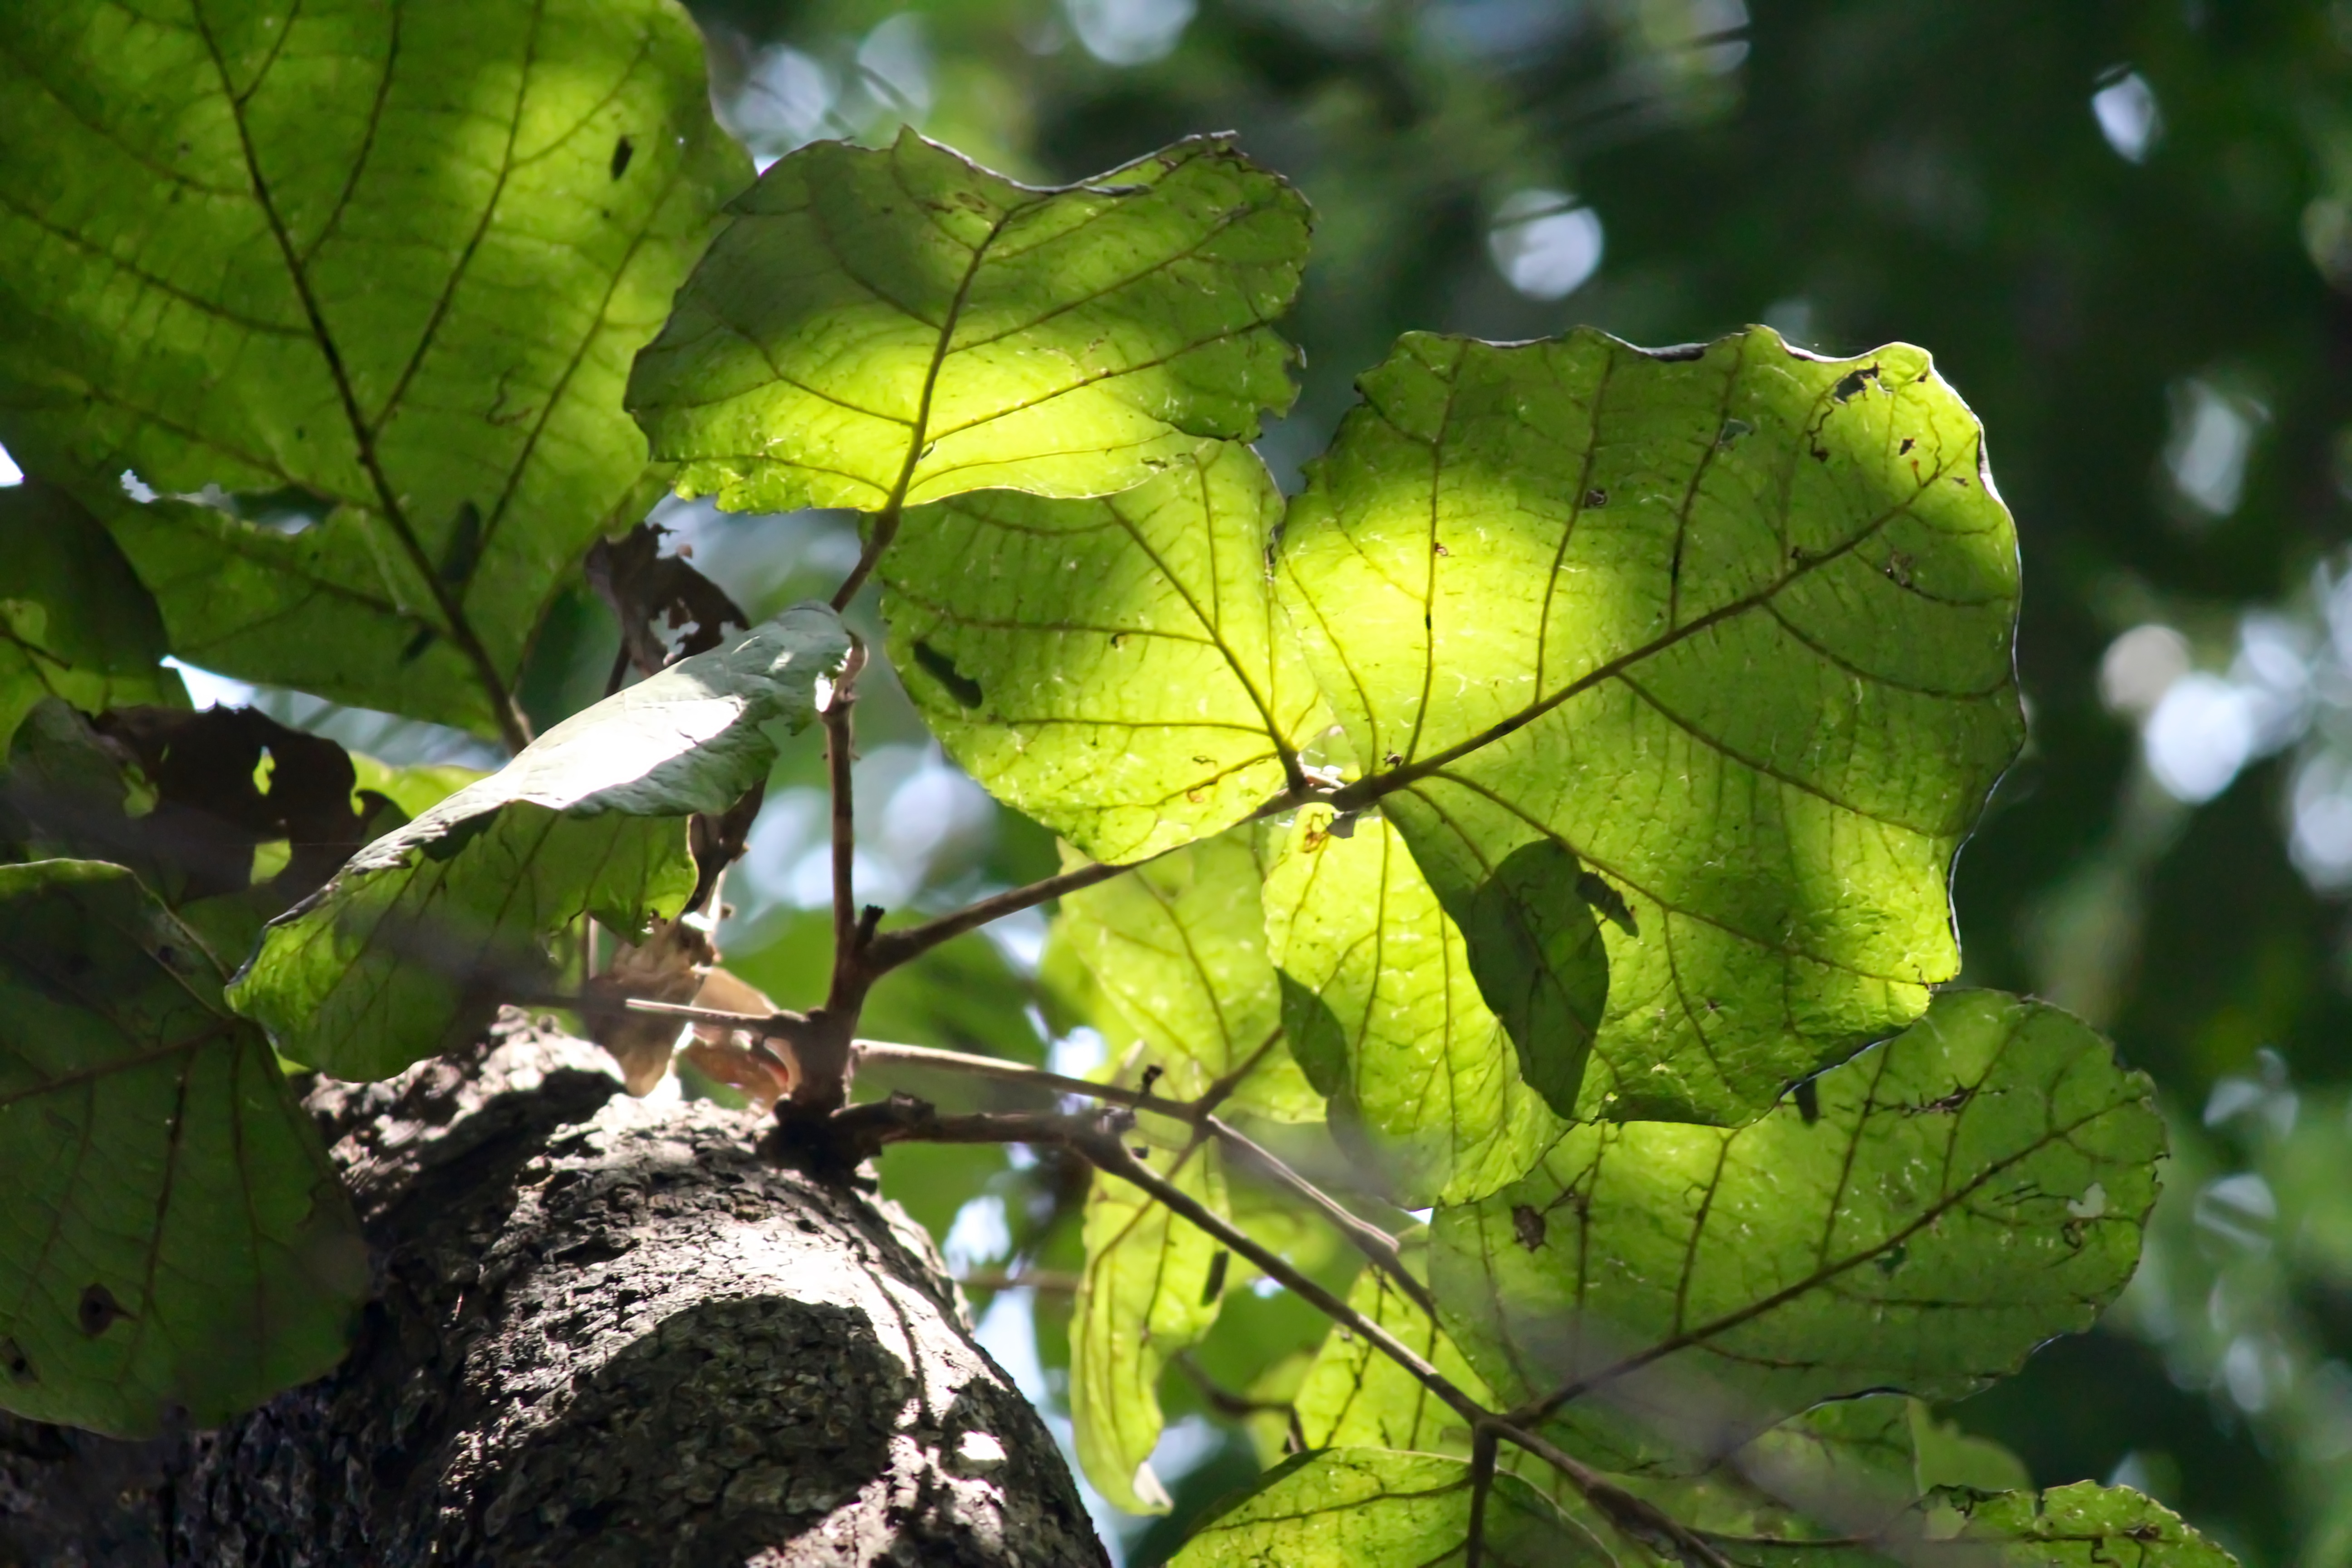
tree, nature, branch, plant, sunlight, leaf, flower, food, green, produce, autumn, botany, deciduous, flowering plant, woody plant, land plant